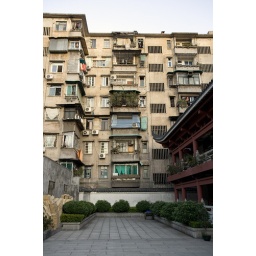
At apartment building forms the back wall of Guangxiao Temple in Guangzhou.